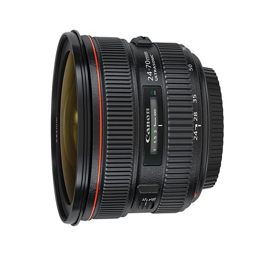
deal : % or more off refurbished lenses